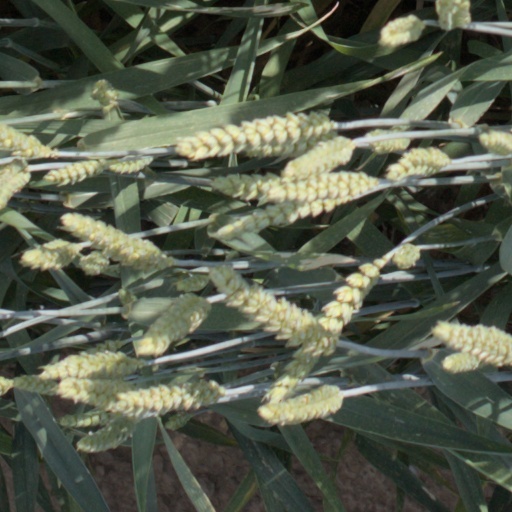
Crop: wheat